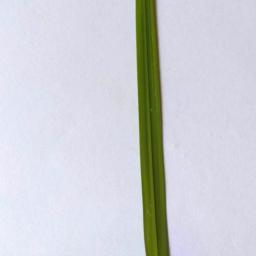
Label: Rice___Healthy